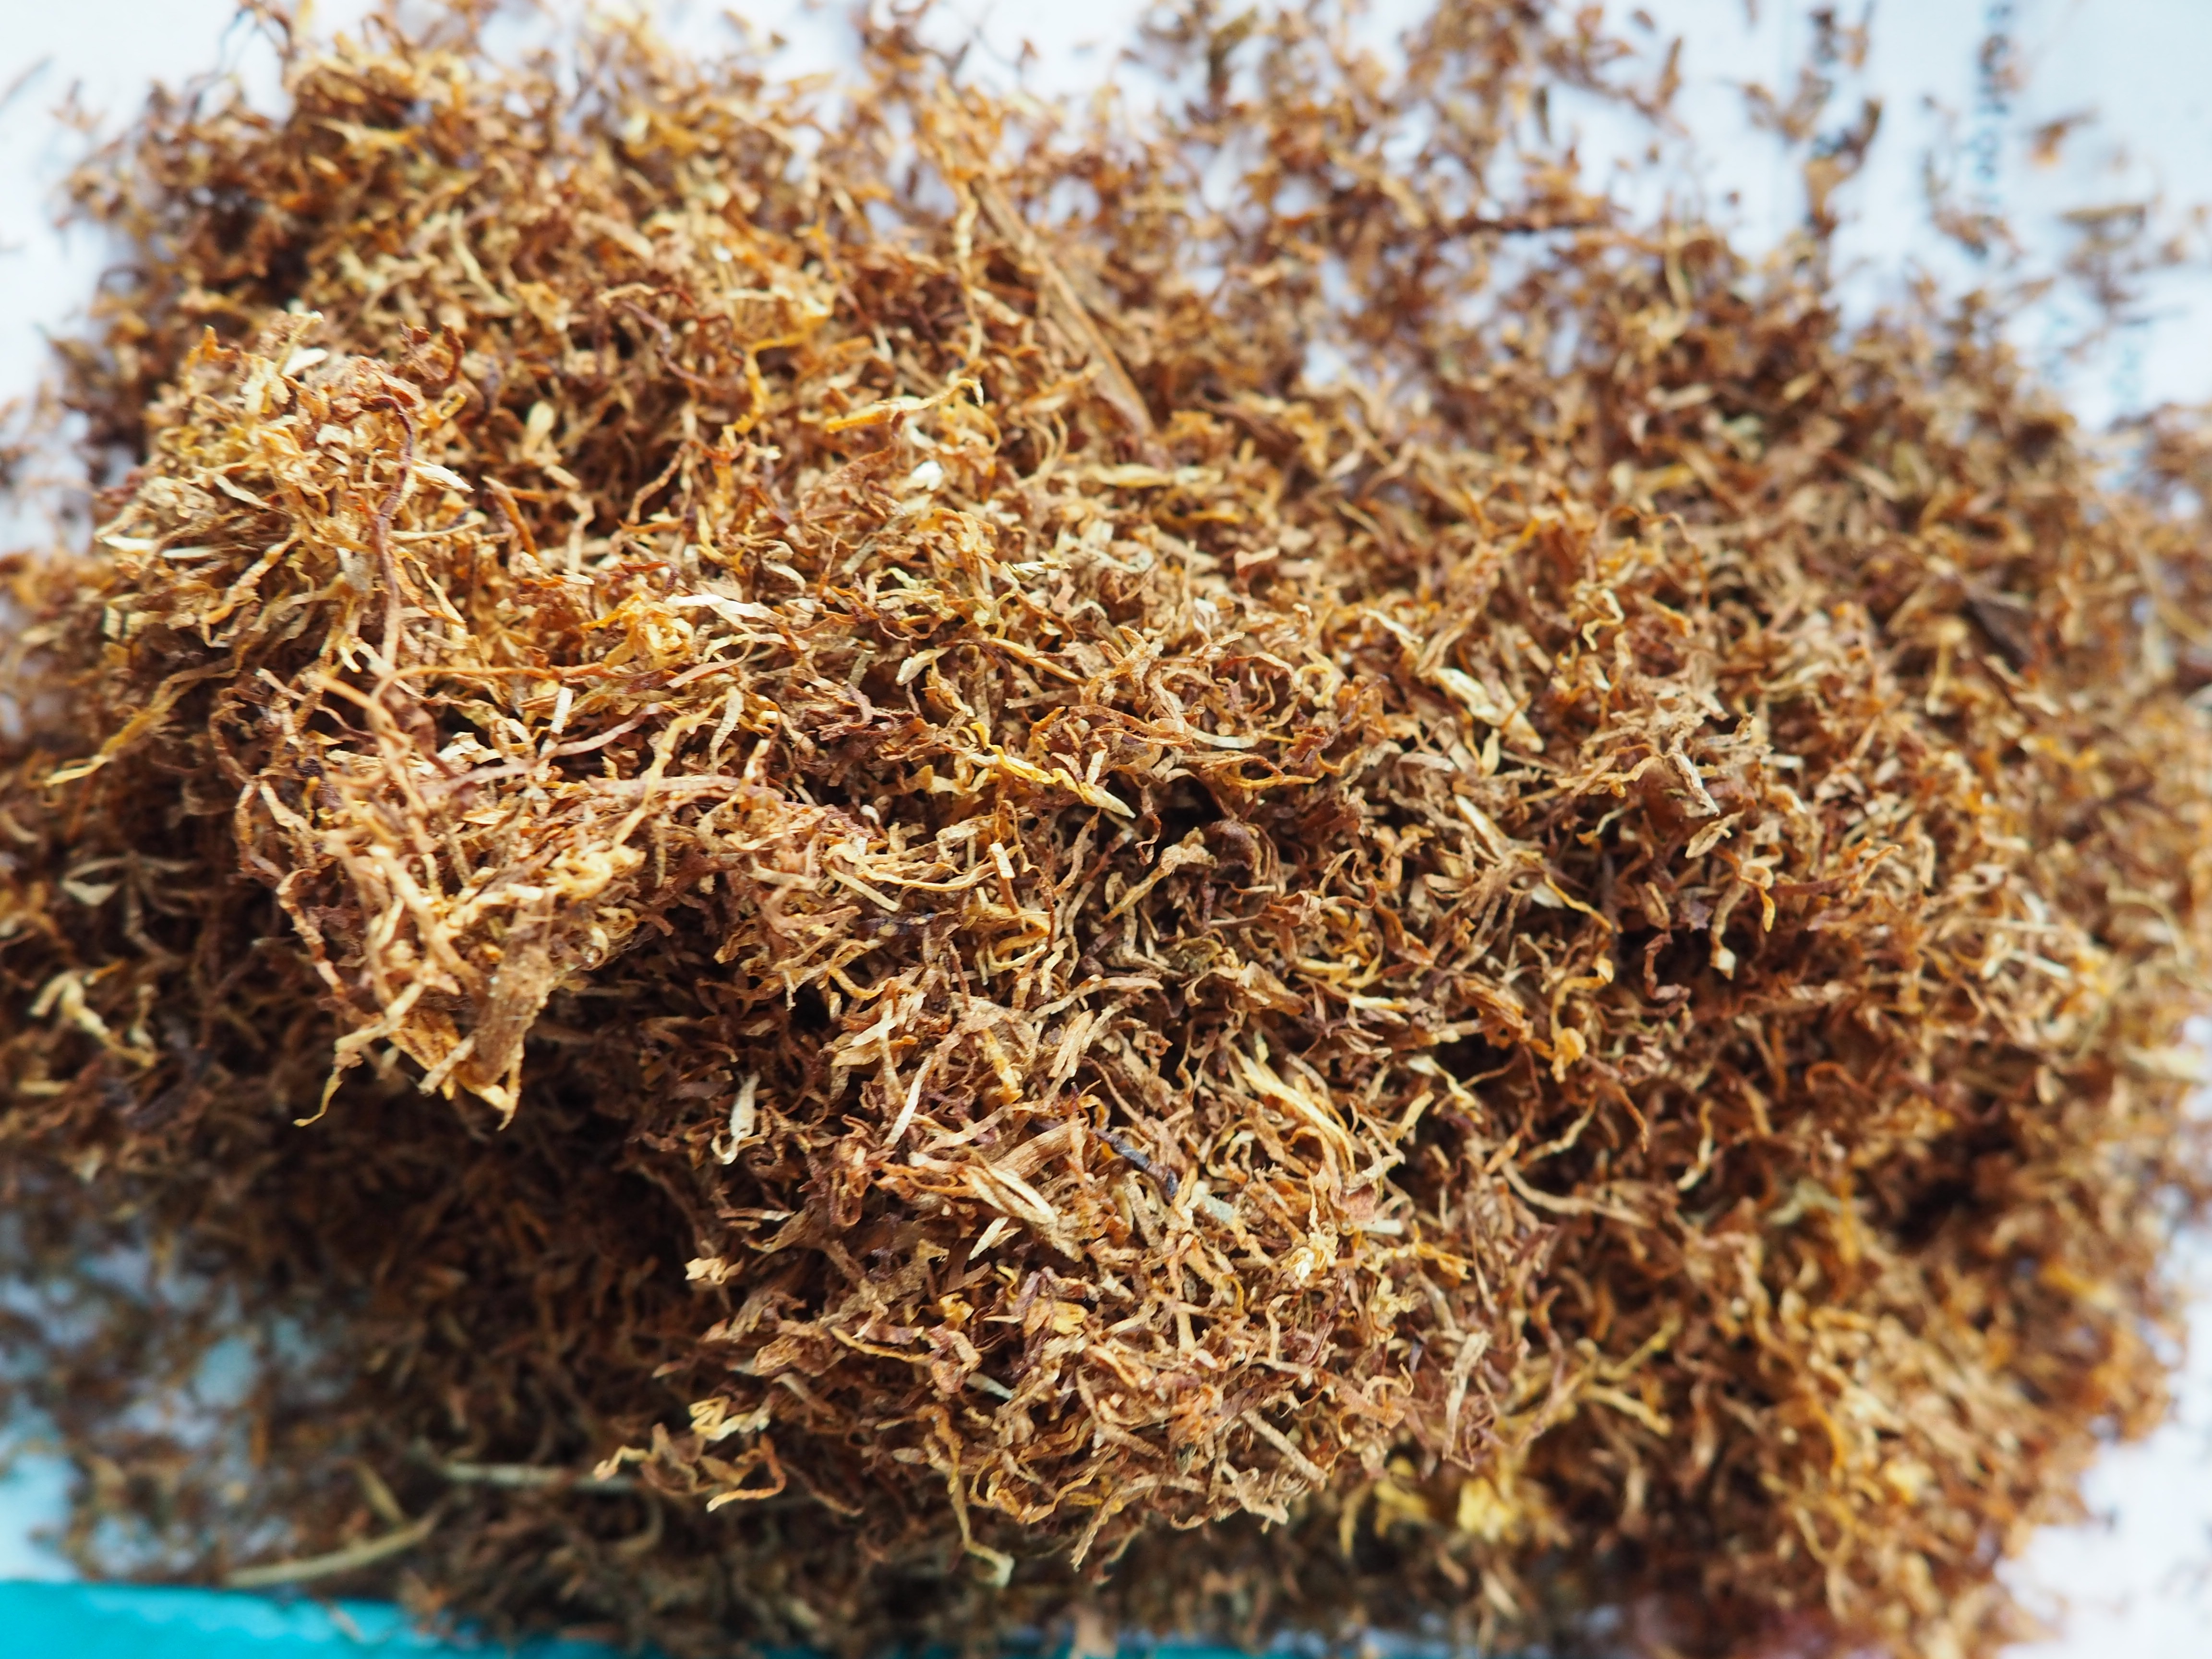
plant, flower, dry, food, herb, produce, crop, soil, agriculture, cigarette, rooibos, tobacco, nicotine, grass family